2017–2020 Thai temple fraud investigations

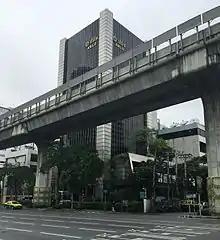
Tall skyscraper behind elevated highway

Inspectors discovered the same pattern in another 23 temples, with one temple losing 31 million baht in this manner. This time, the same ten officers were charged, plus another three officers, all from the NOB. The highest-ranking officers were two former NOB directors: Panom Sornsilp and Nopparat Benjawatthanan. A high-ranking soldier, who had been deployed without contract as a bodyguard at the State Audit Office, was also implicated. Temples in Ayutthaya, Songkhla, Lopburi, and Bangkok were investigated, and it was reported that the officers conspired with four monks and two other civilians. The loss was assessed at 140 to 141 million baht. As a result, four monks from Petchabun, Lopburi, and Bangkok were arrested. At least one monk was later released on a bail of 1.5 million baht.